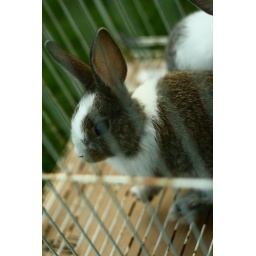
wabbit!this wabbit is dead.got eaten by a stray dog i guess.miss you dear cute wabbit &amp;hearts;